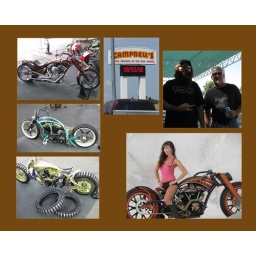
This is a page in a hard cover book I made to document Ran's motorcycle trip to Sturgis, SD.